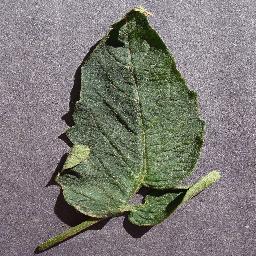
Label: Tomato___healthy